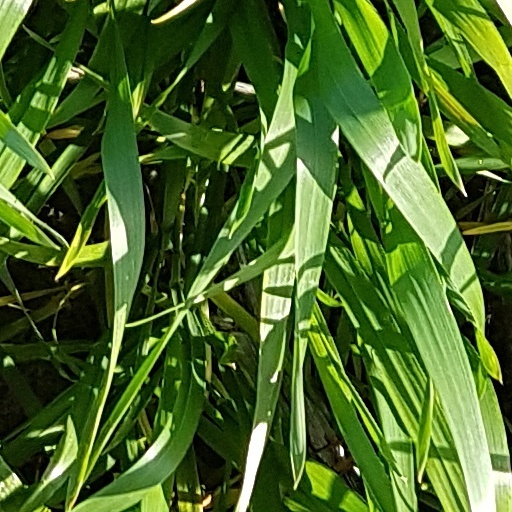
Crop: wheat